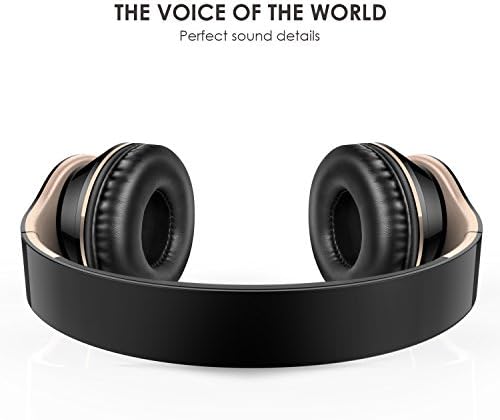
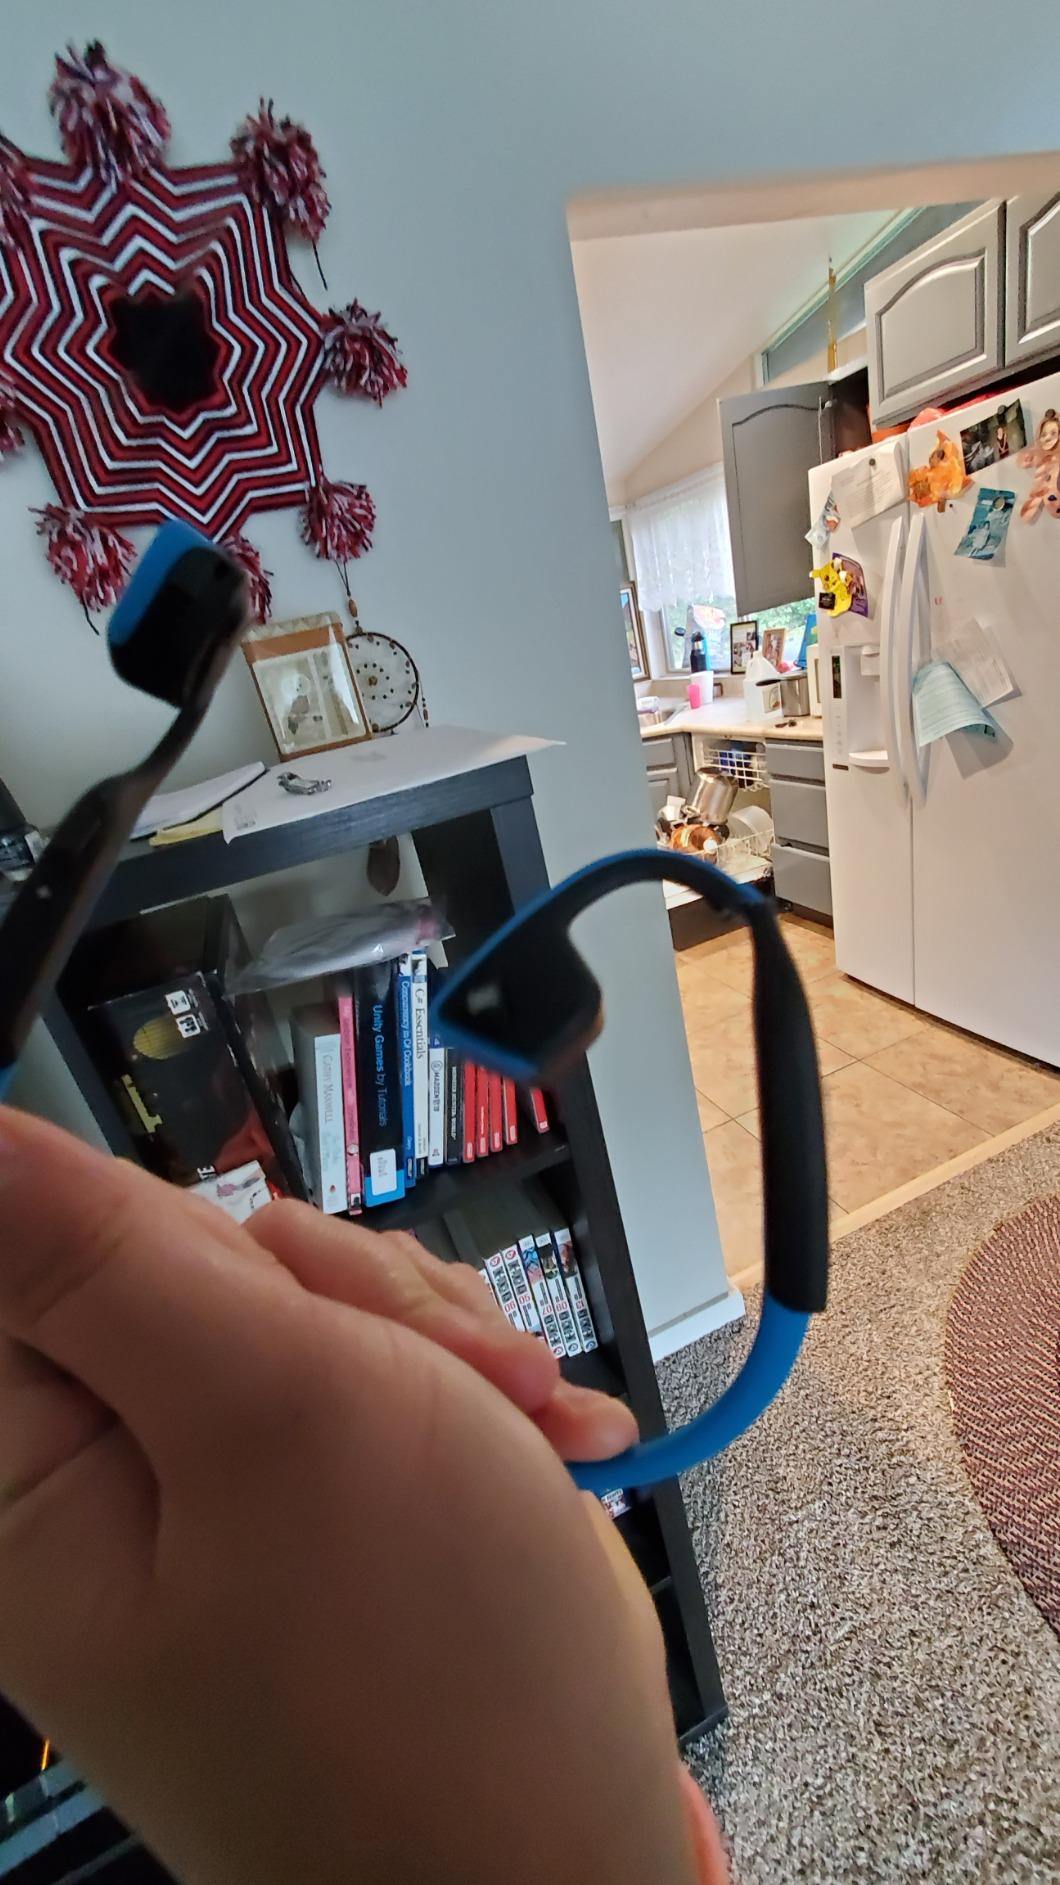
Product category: headphones
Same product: no